Mount Waiʻaleʻale

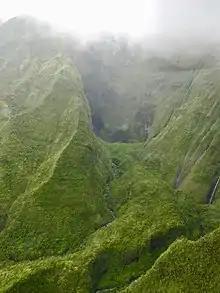
Waterfalls around the caldera

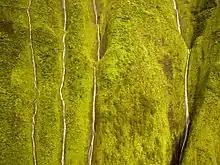
The "Wall of Tears" in the crater of Mount Waialeale

The summit of Waialeale features a tropical rainforest climate (Köppen "Af"), with substantial rainfall throughout the course of the year. quotes per year figure as being the 1912–45 average, an average that quite possibly will have changed since then, while The National Climatic Data Center quotes this figure as a 30-year average. The Weather Network and "The Guinness Book of Weather Records" quotes rain per year, while quotes as the average annual rainfall at Mount Waialeale and claims falls here. Similarly, The Weather Network and the "Guinness Book of Weather Records" quote 335 days with rain here while suggests that rain falls on 360 days per year.